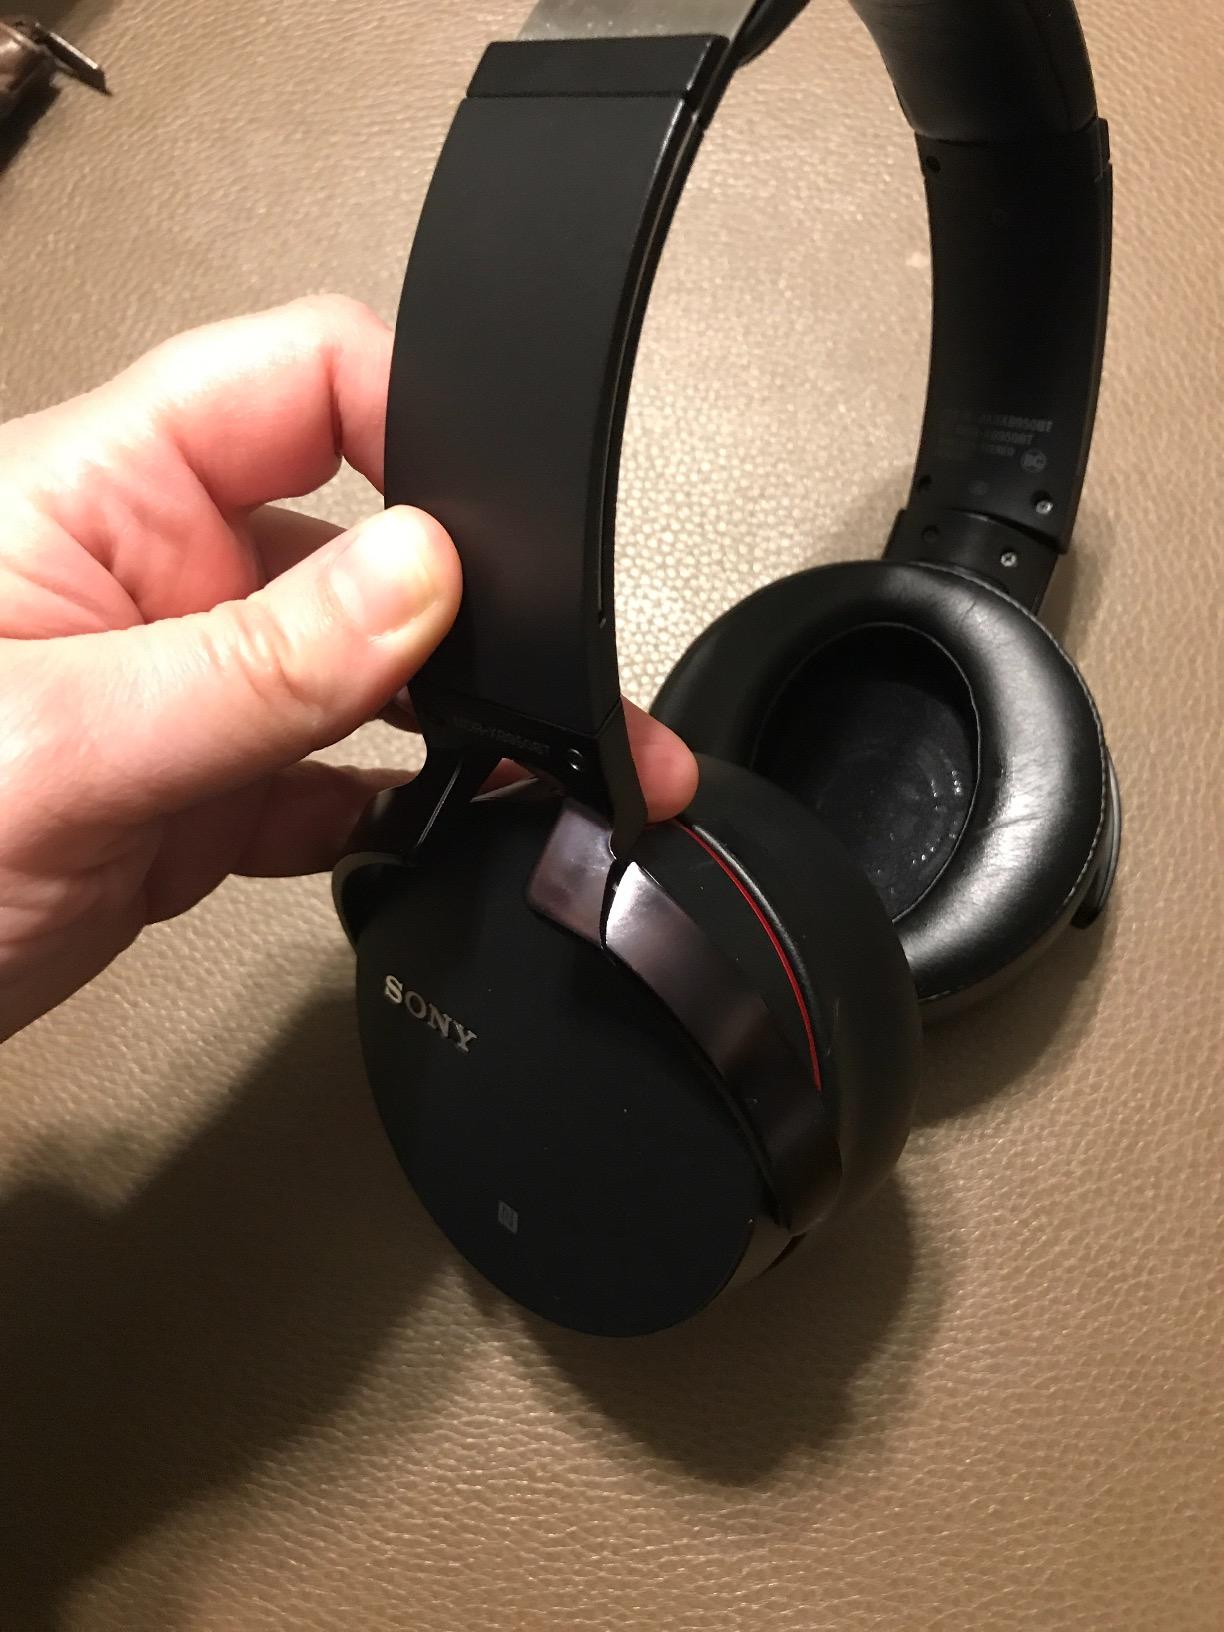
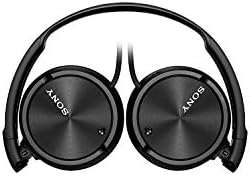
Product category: headphones
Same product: no